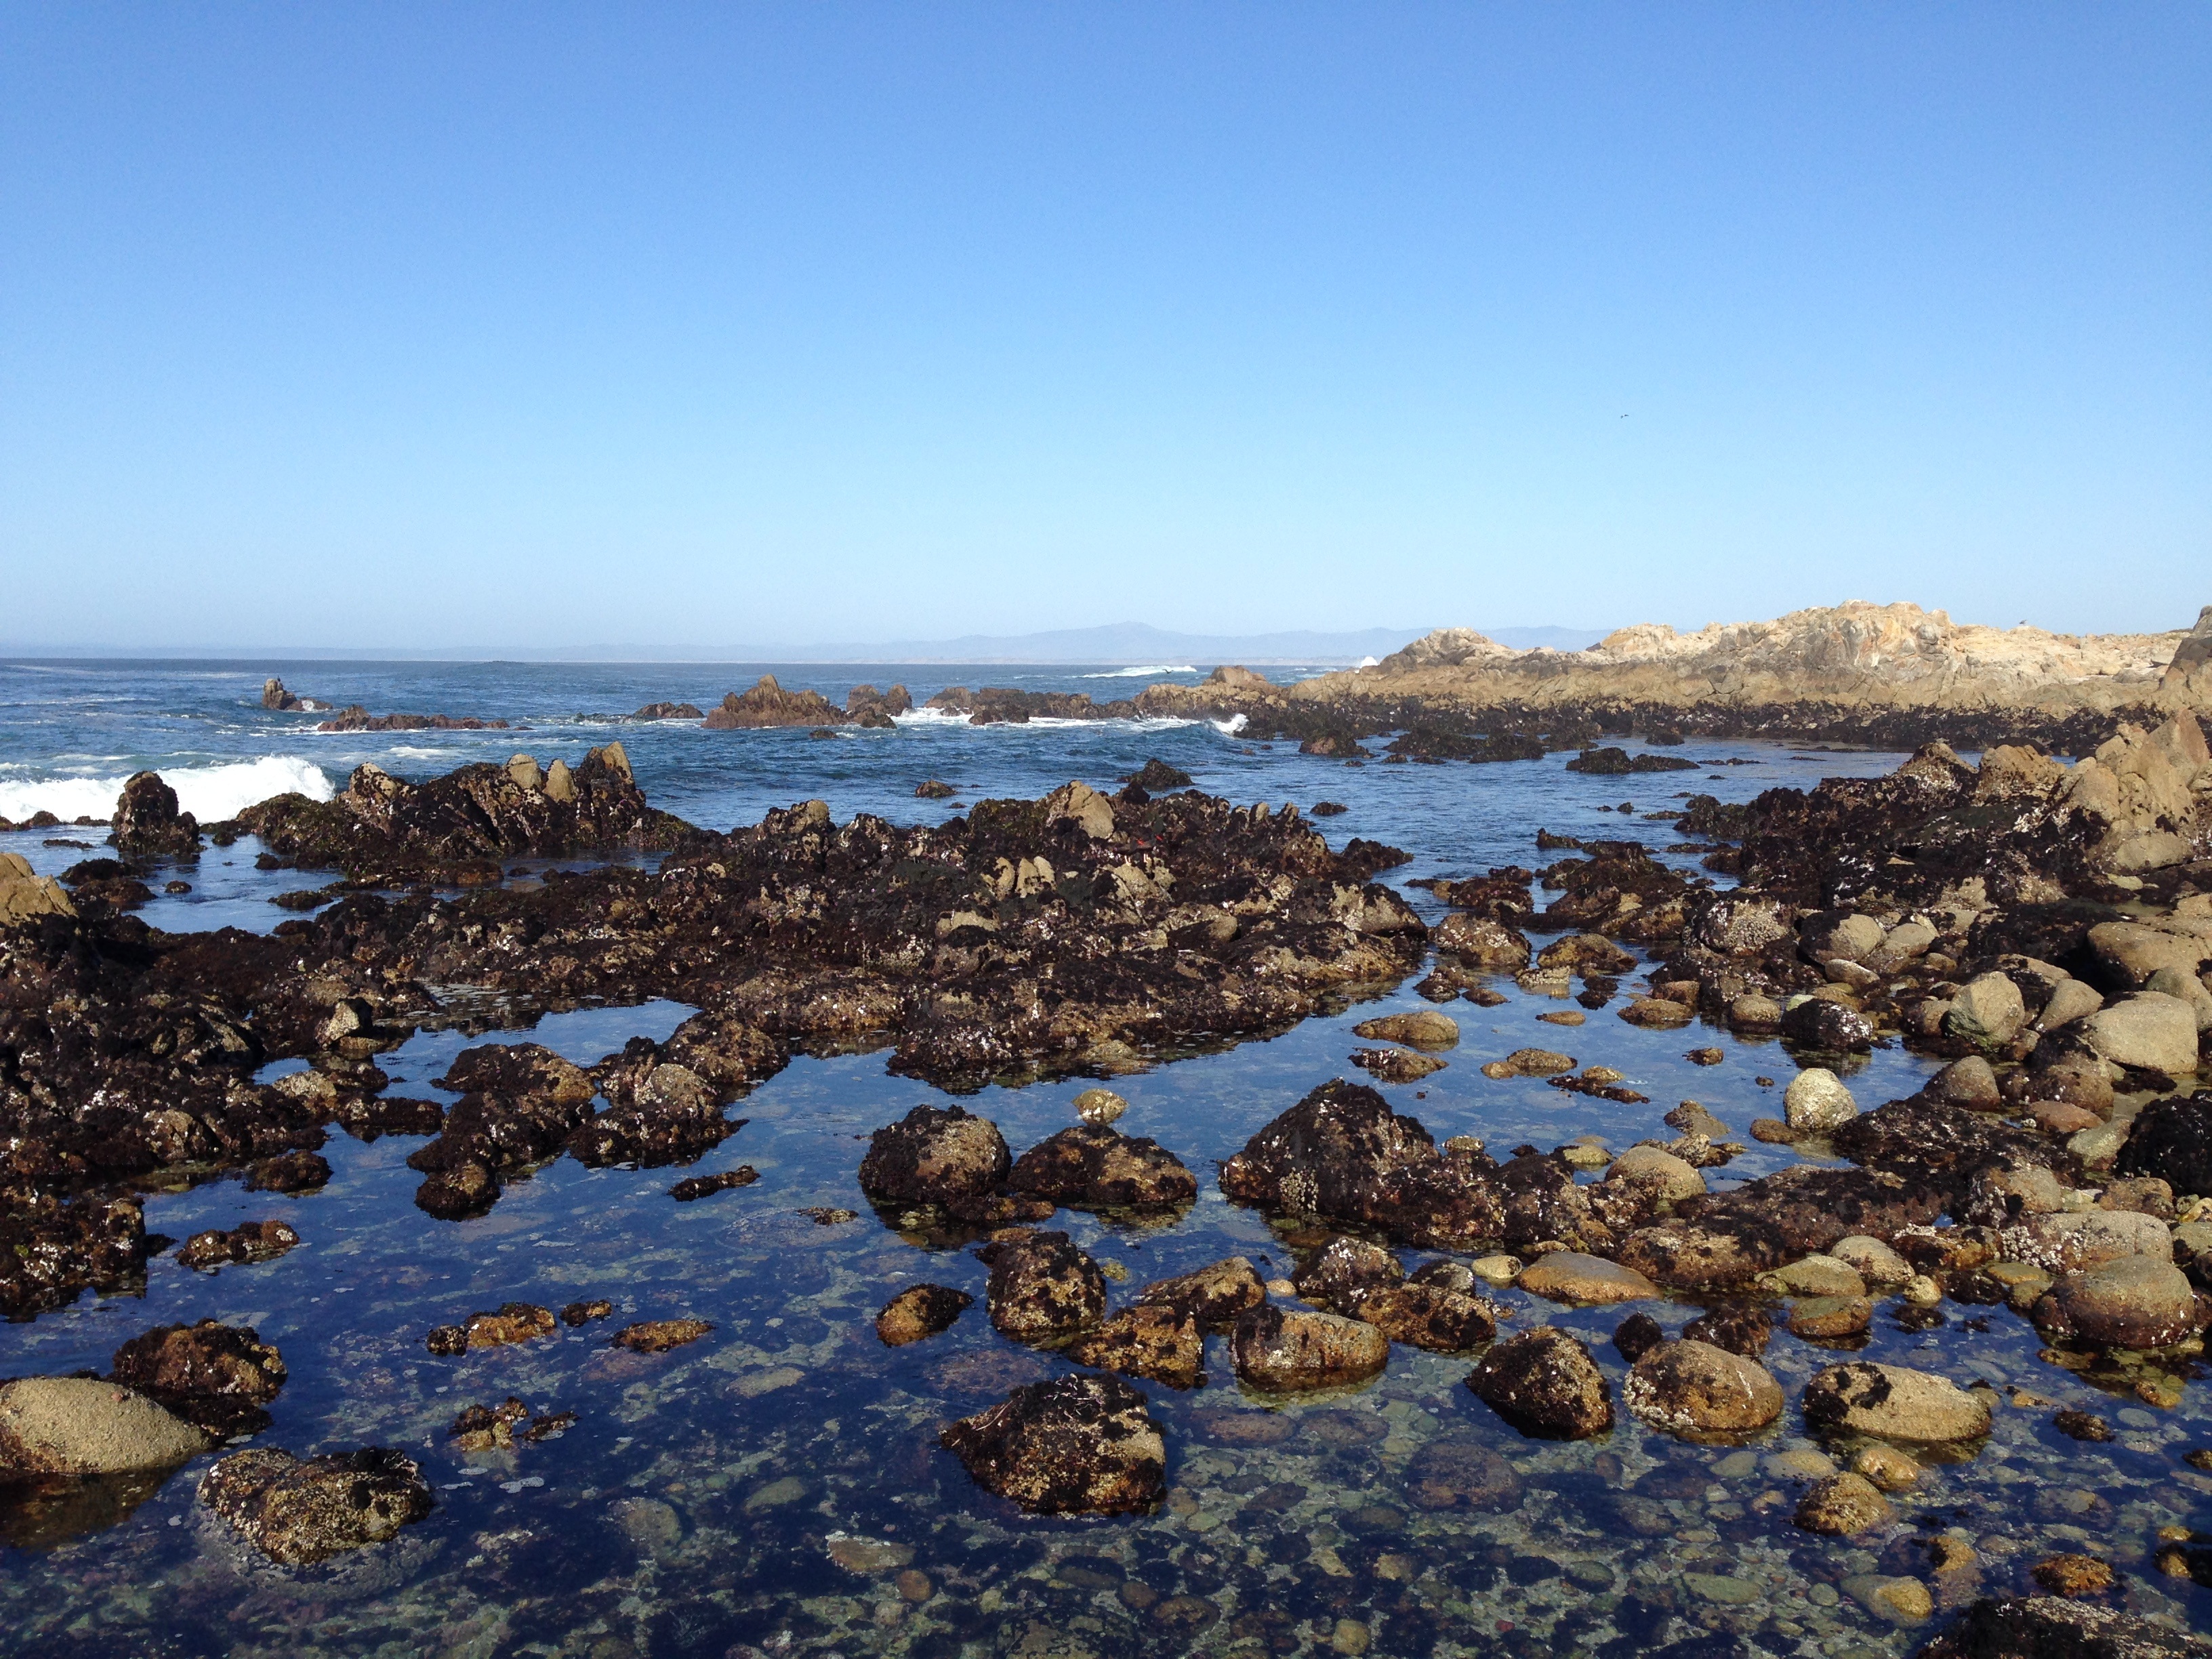
beach, landscape, sea, coast, water, nature, outdoor, sand, rock, ocean, sky, shore, wave, lake, summer, vacation, travel, coastline, surf, cove, relax, paradise, bay, island, blue, california, body of water, cape, tide pool, natural environment, pacific grove, monterey penninsula